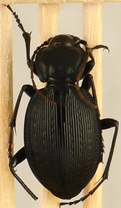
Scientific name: Carabus goryi
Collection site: Mountain Lake Biological Station NEON (MLBS), plot MLBS_009